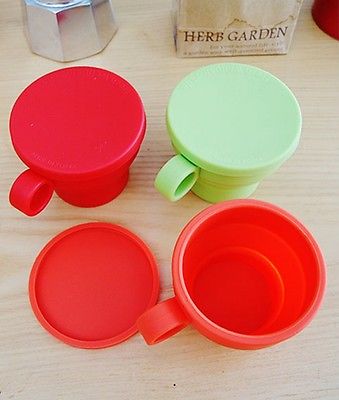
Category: mug